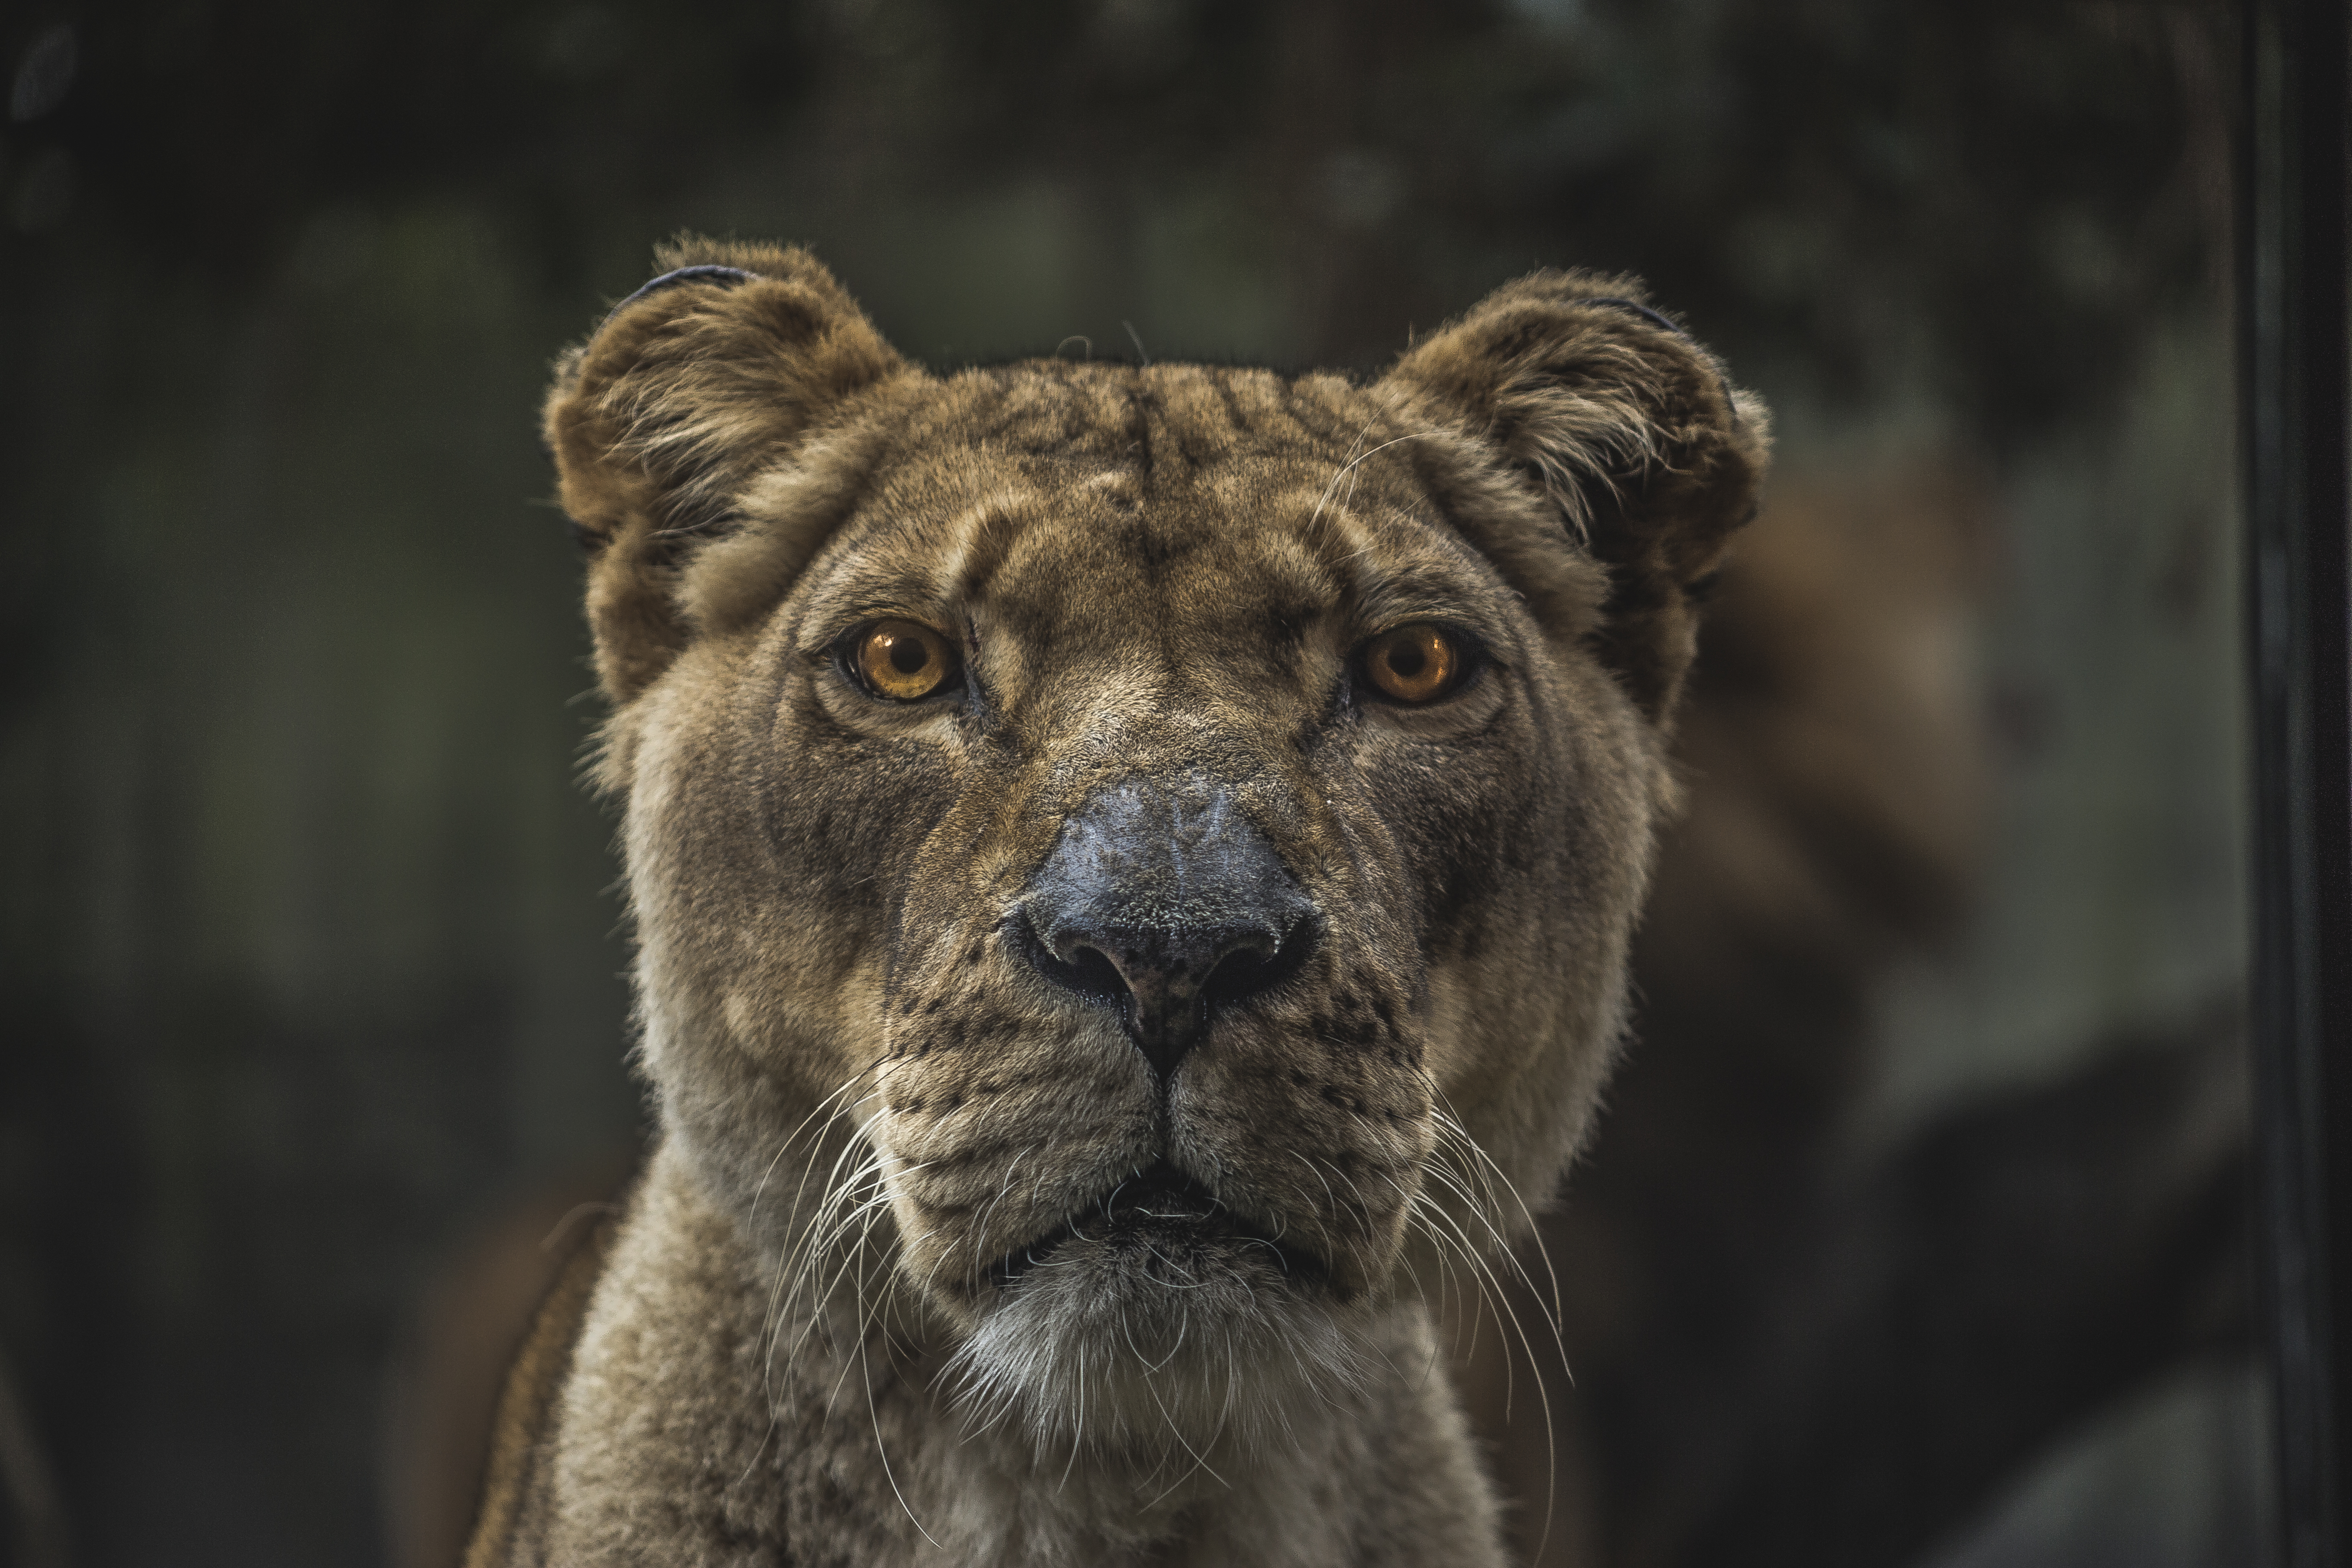
animal, wildlife, wild, zoo, feline, mammal, predator, fauna, lion, big cat, close up, wild animal, whiskers, vertebrate, staring, big cats, wild cat, cat like mammal